Martin Smith (English musician)

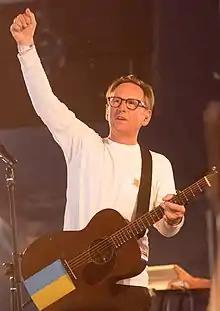
Martin Smith performing at the Big Church Festival at Wiston, West Sussex in 2022

Martin James Smith (born 6 July 1970) is an English vocalist, guitarist, songwriter, and producer, best known as the frontman of the Christian rock and worship band Delirious?. He has been a solo artist since Delirious?' disbandment in 2009.